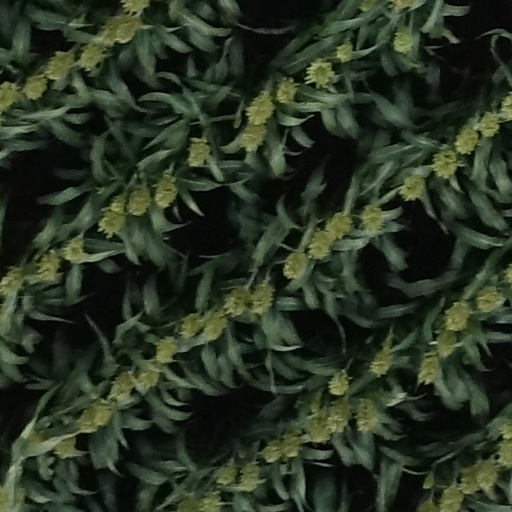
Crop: sorghum